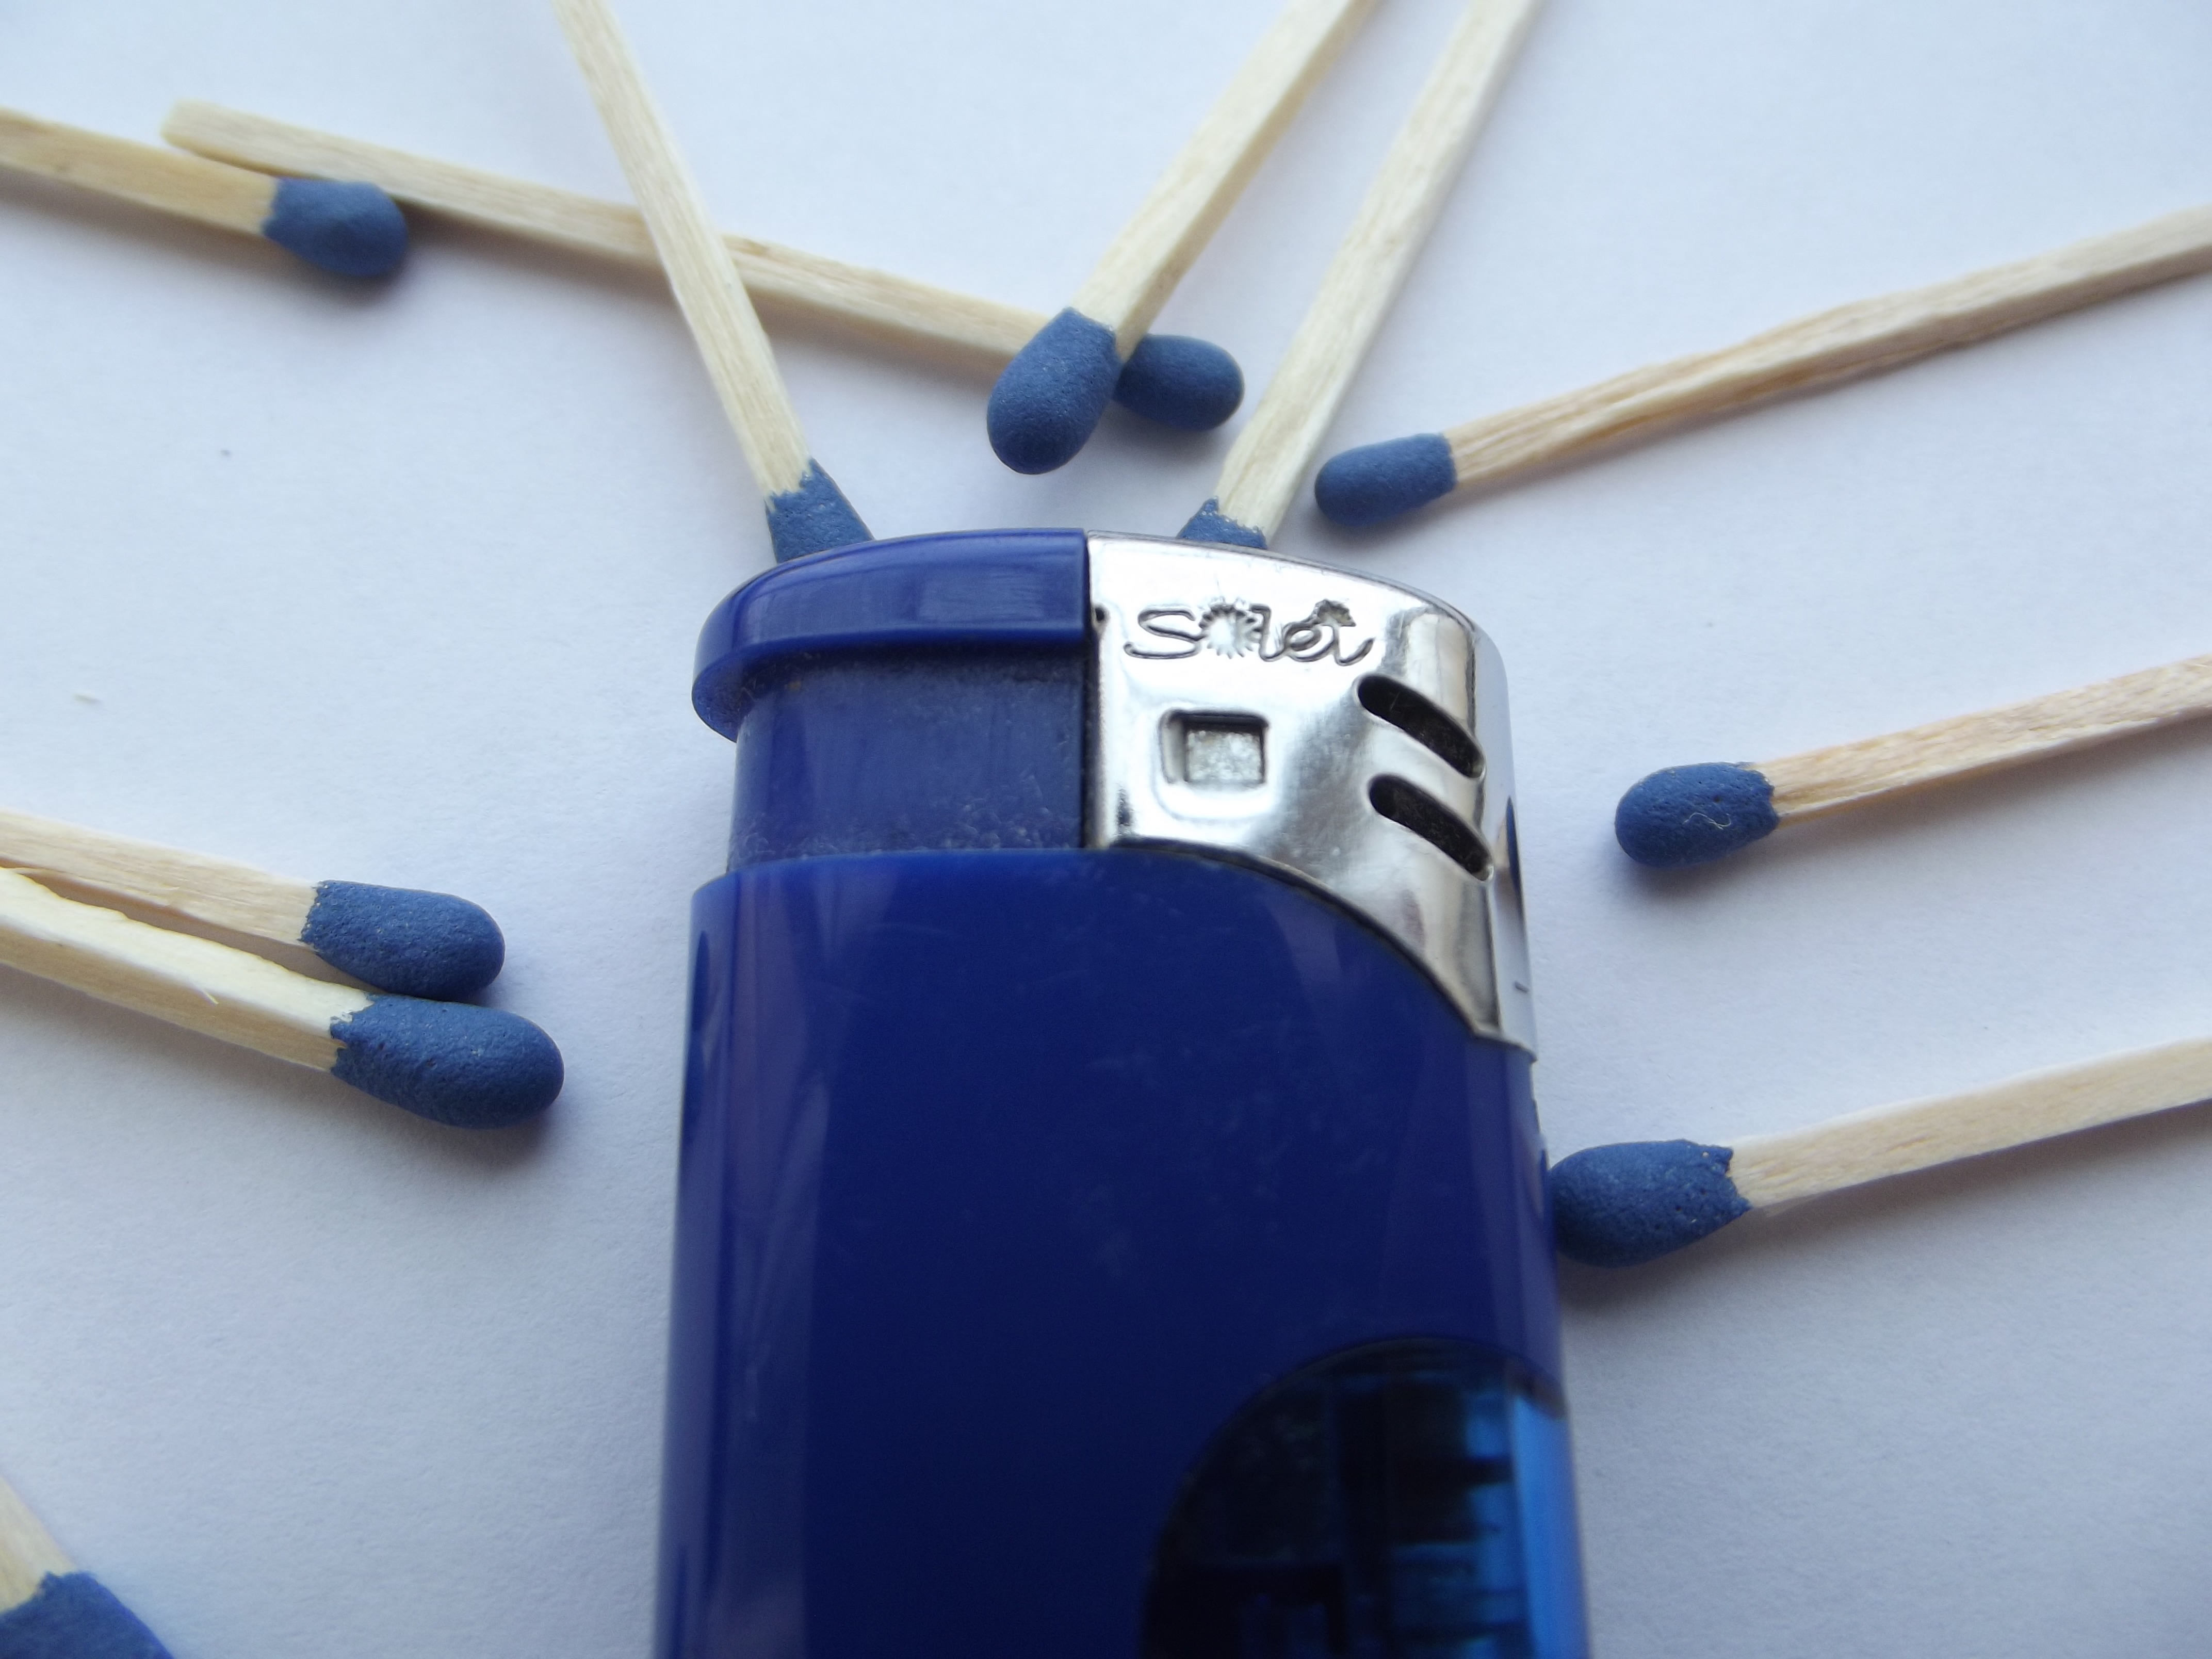
smoke, smoking, fire, blue, heat, cigarette, burn, lighter, product, cigarettes, match, matchbox, matches, smoker, turn on, product design